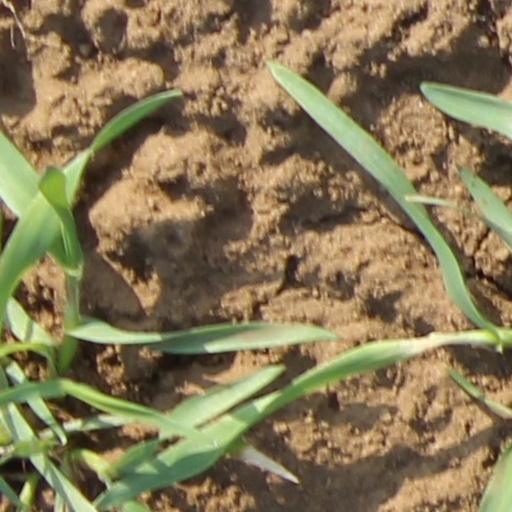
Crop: wheat